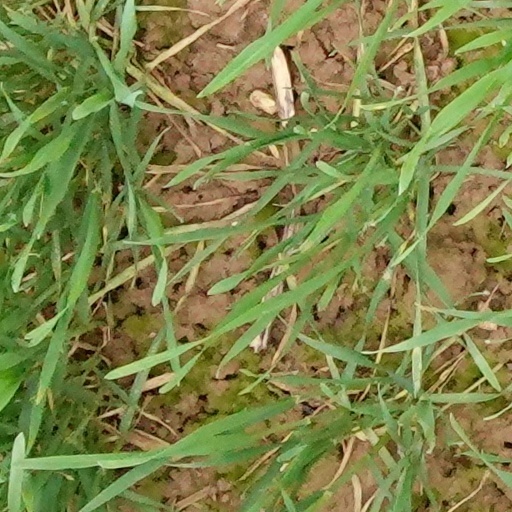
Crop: wheat